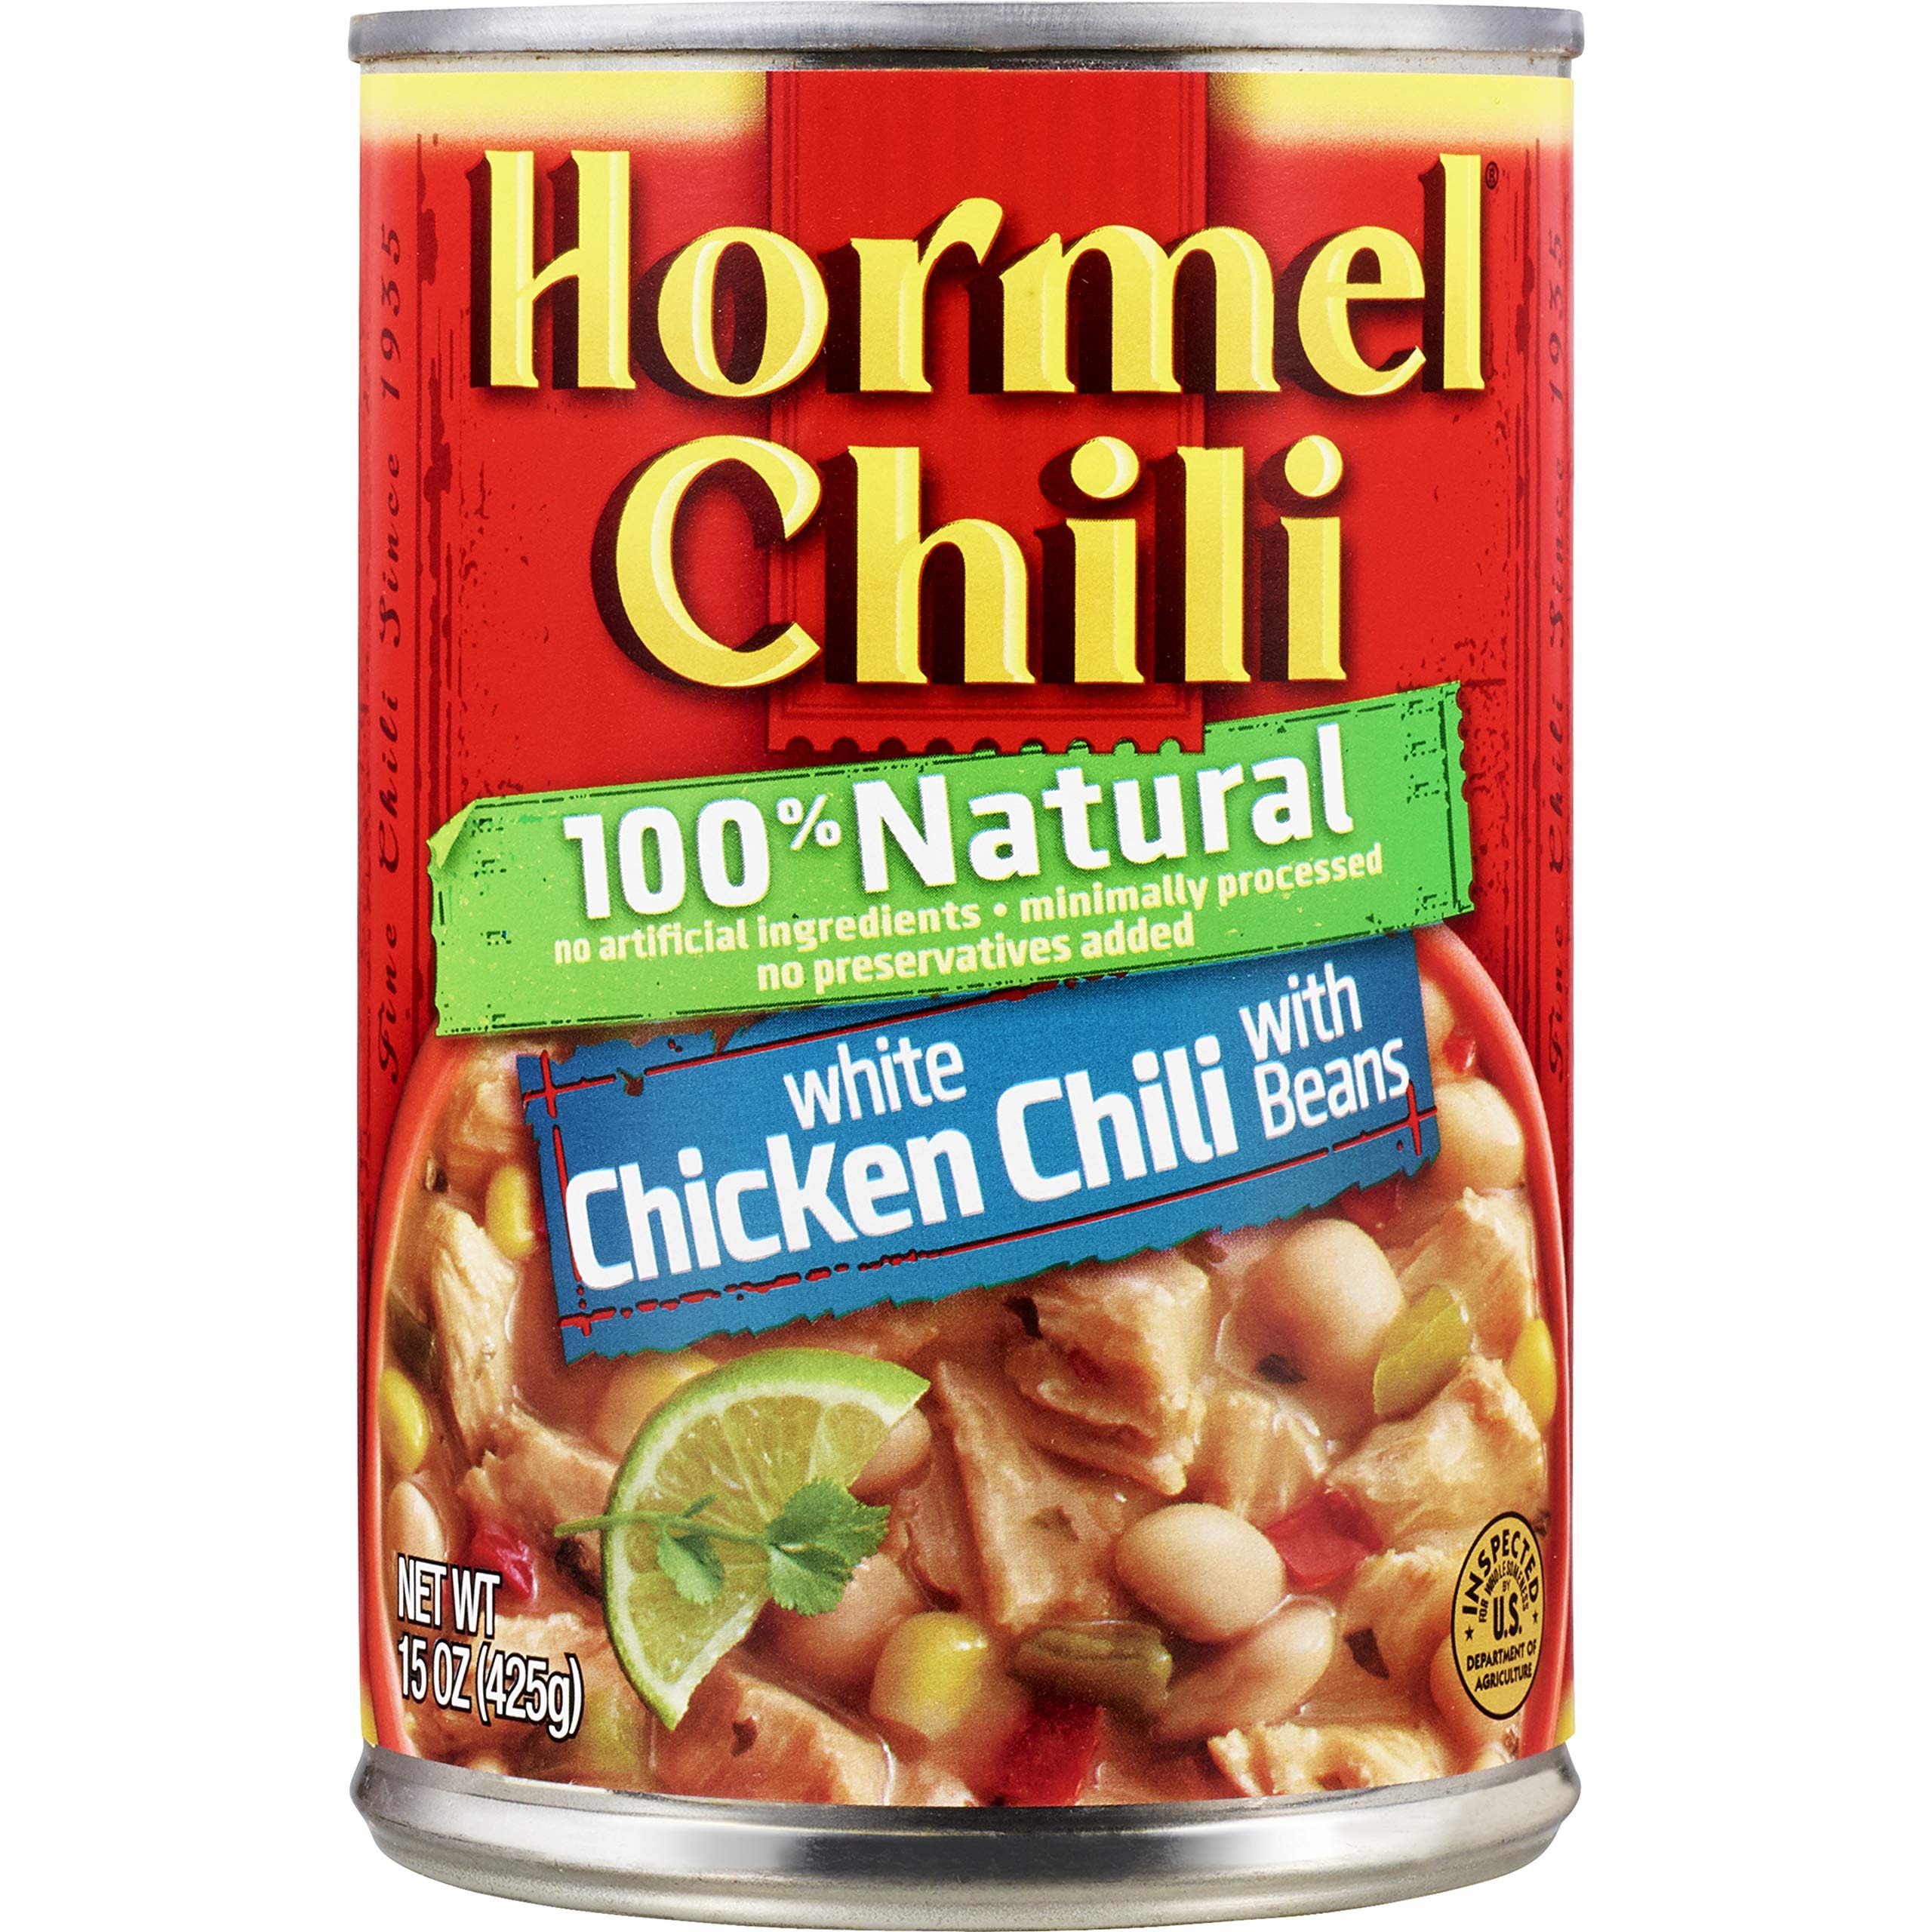
Item Name: Hormel Chili Hormel Natural White Chicken Chili with Beans, 15 Ounce (Pack of 8)
Bullet Point 1: White Chicken Chili: Made from a tasty, slow simmered recipe, this chili was made using 100% natural ingredients and no MSG for that authentic chili taste of tender chicken, tomatoes, and spices
Bullet Point 2: Pop the Top and Serve: This can features an easy-pull top for quick and convenient meal prep. Our chili is gluten free with no artificial ingredients or preservatives added. Can coatings are BPA free
Bullet Point 3: Pour on the Flavor: Our chili makes a great topping for hot dogs, french fries and chips. Try it in casseroles, mac and cheese, hot dishes, enchiladas, spaghetti and more, or just enjoy it on its own
Bullet Point 4: Try Them All: We make an array of delicious chilis including with and without beans, less sodium, vegetarian, and with turkey, chicken or beef. Find the one you like best to satisfy your chili cravings
Bullet Point 5: Since 1936 we've brought you the tastiest canned chili, made from choice ingredients and cooked to perfection. It's no wonder we're America's favorite chili from coast to coast
Value: 120.0
Unit: ounce

Price: 3.75